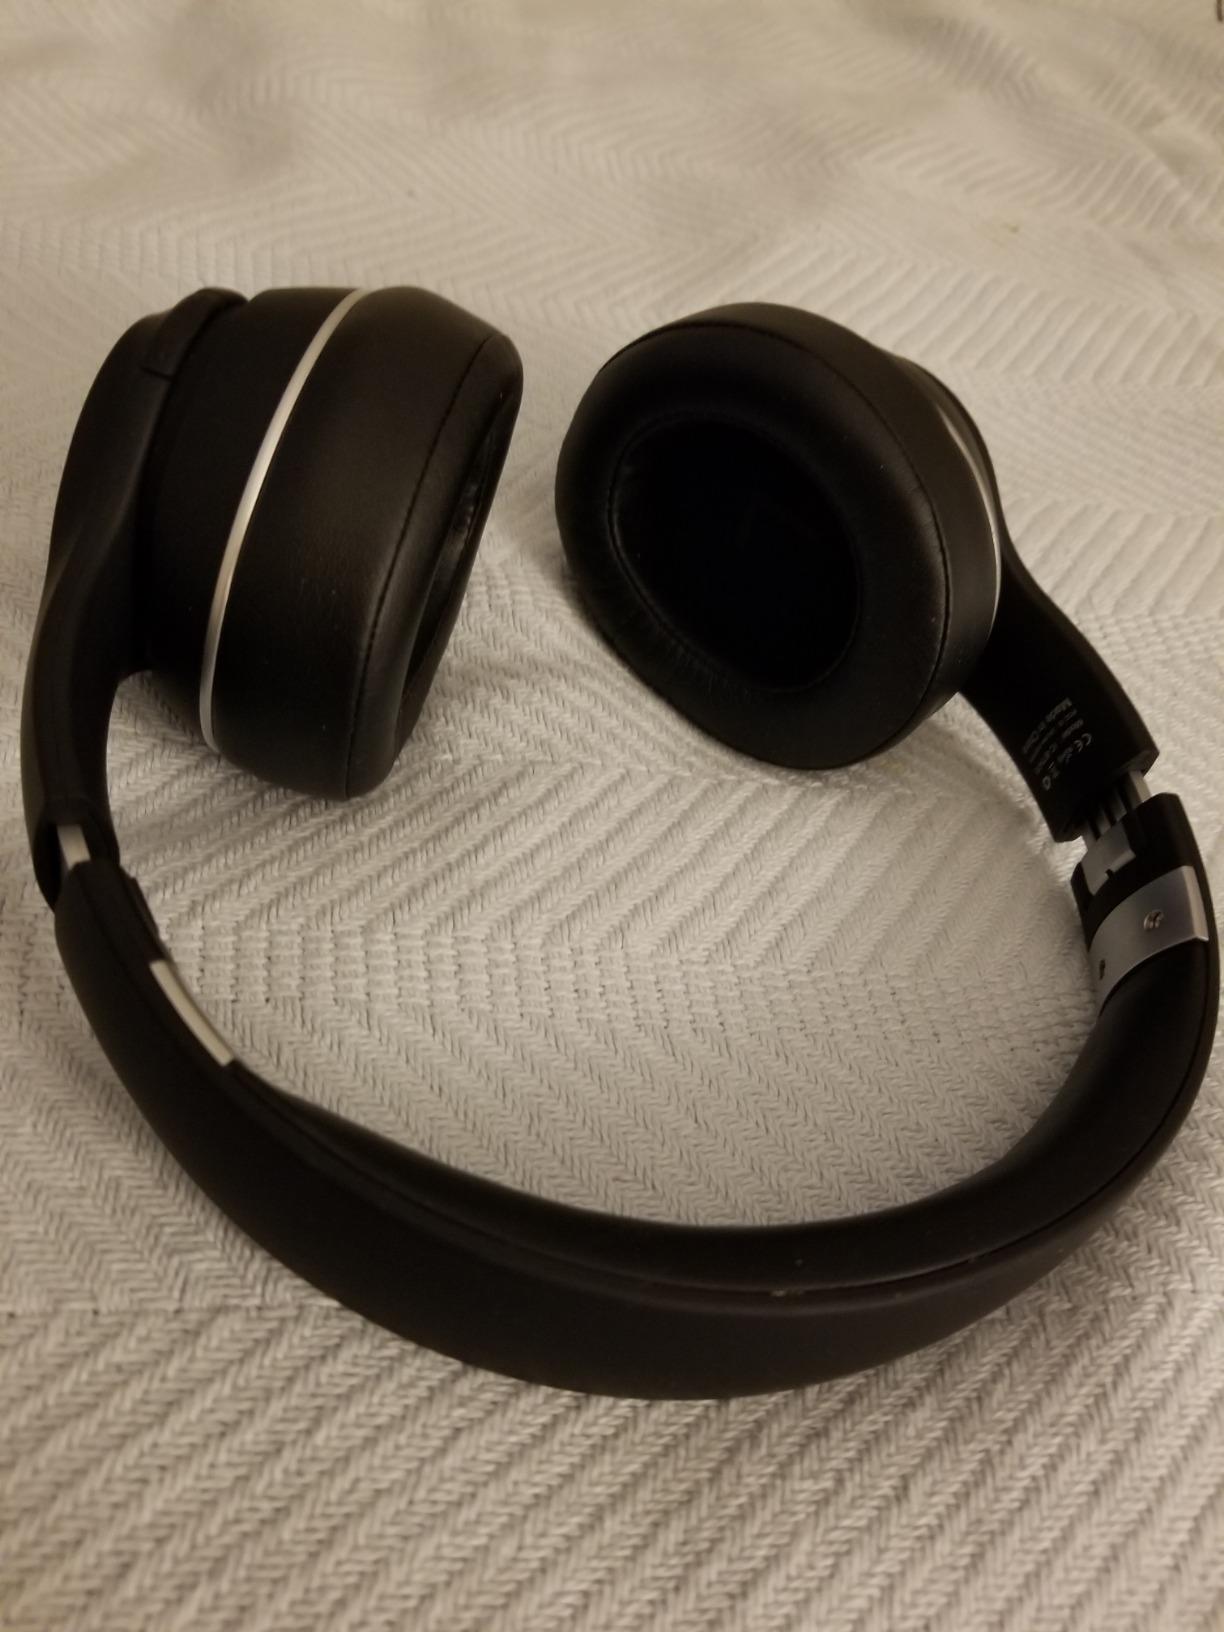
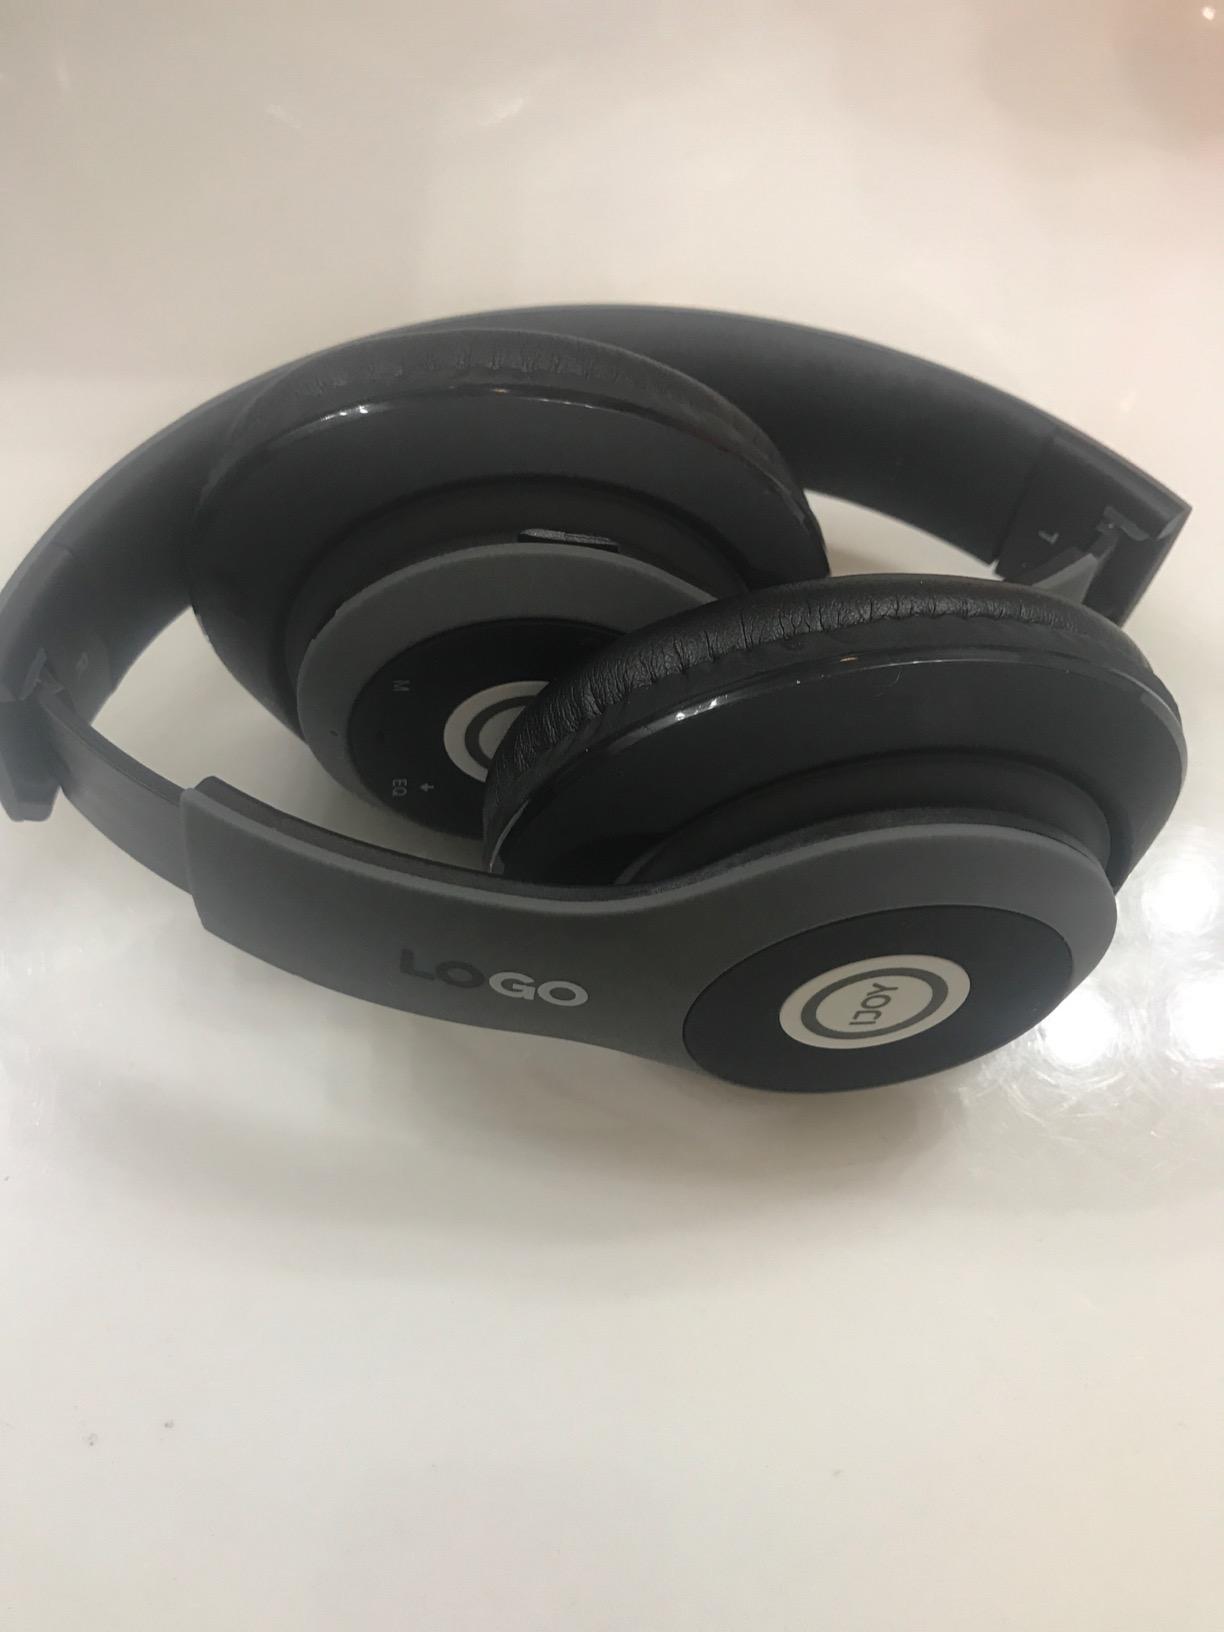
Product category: headphones
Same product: no